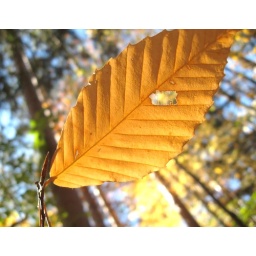
"Out window looked upon a yellow neon sign; I took your hand while you decided what to do"